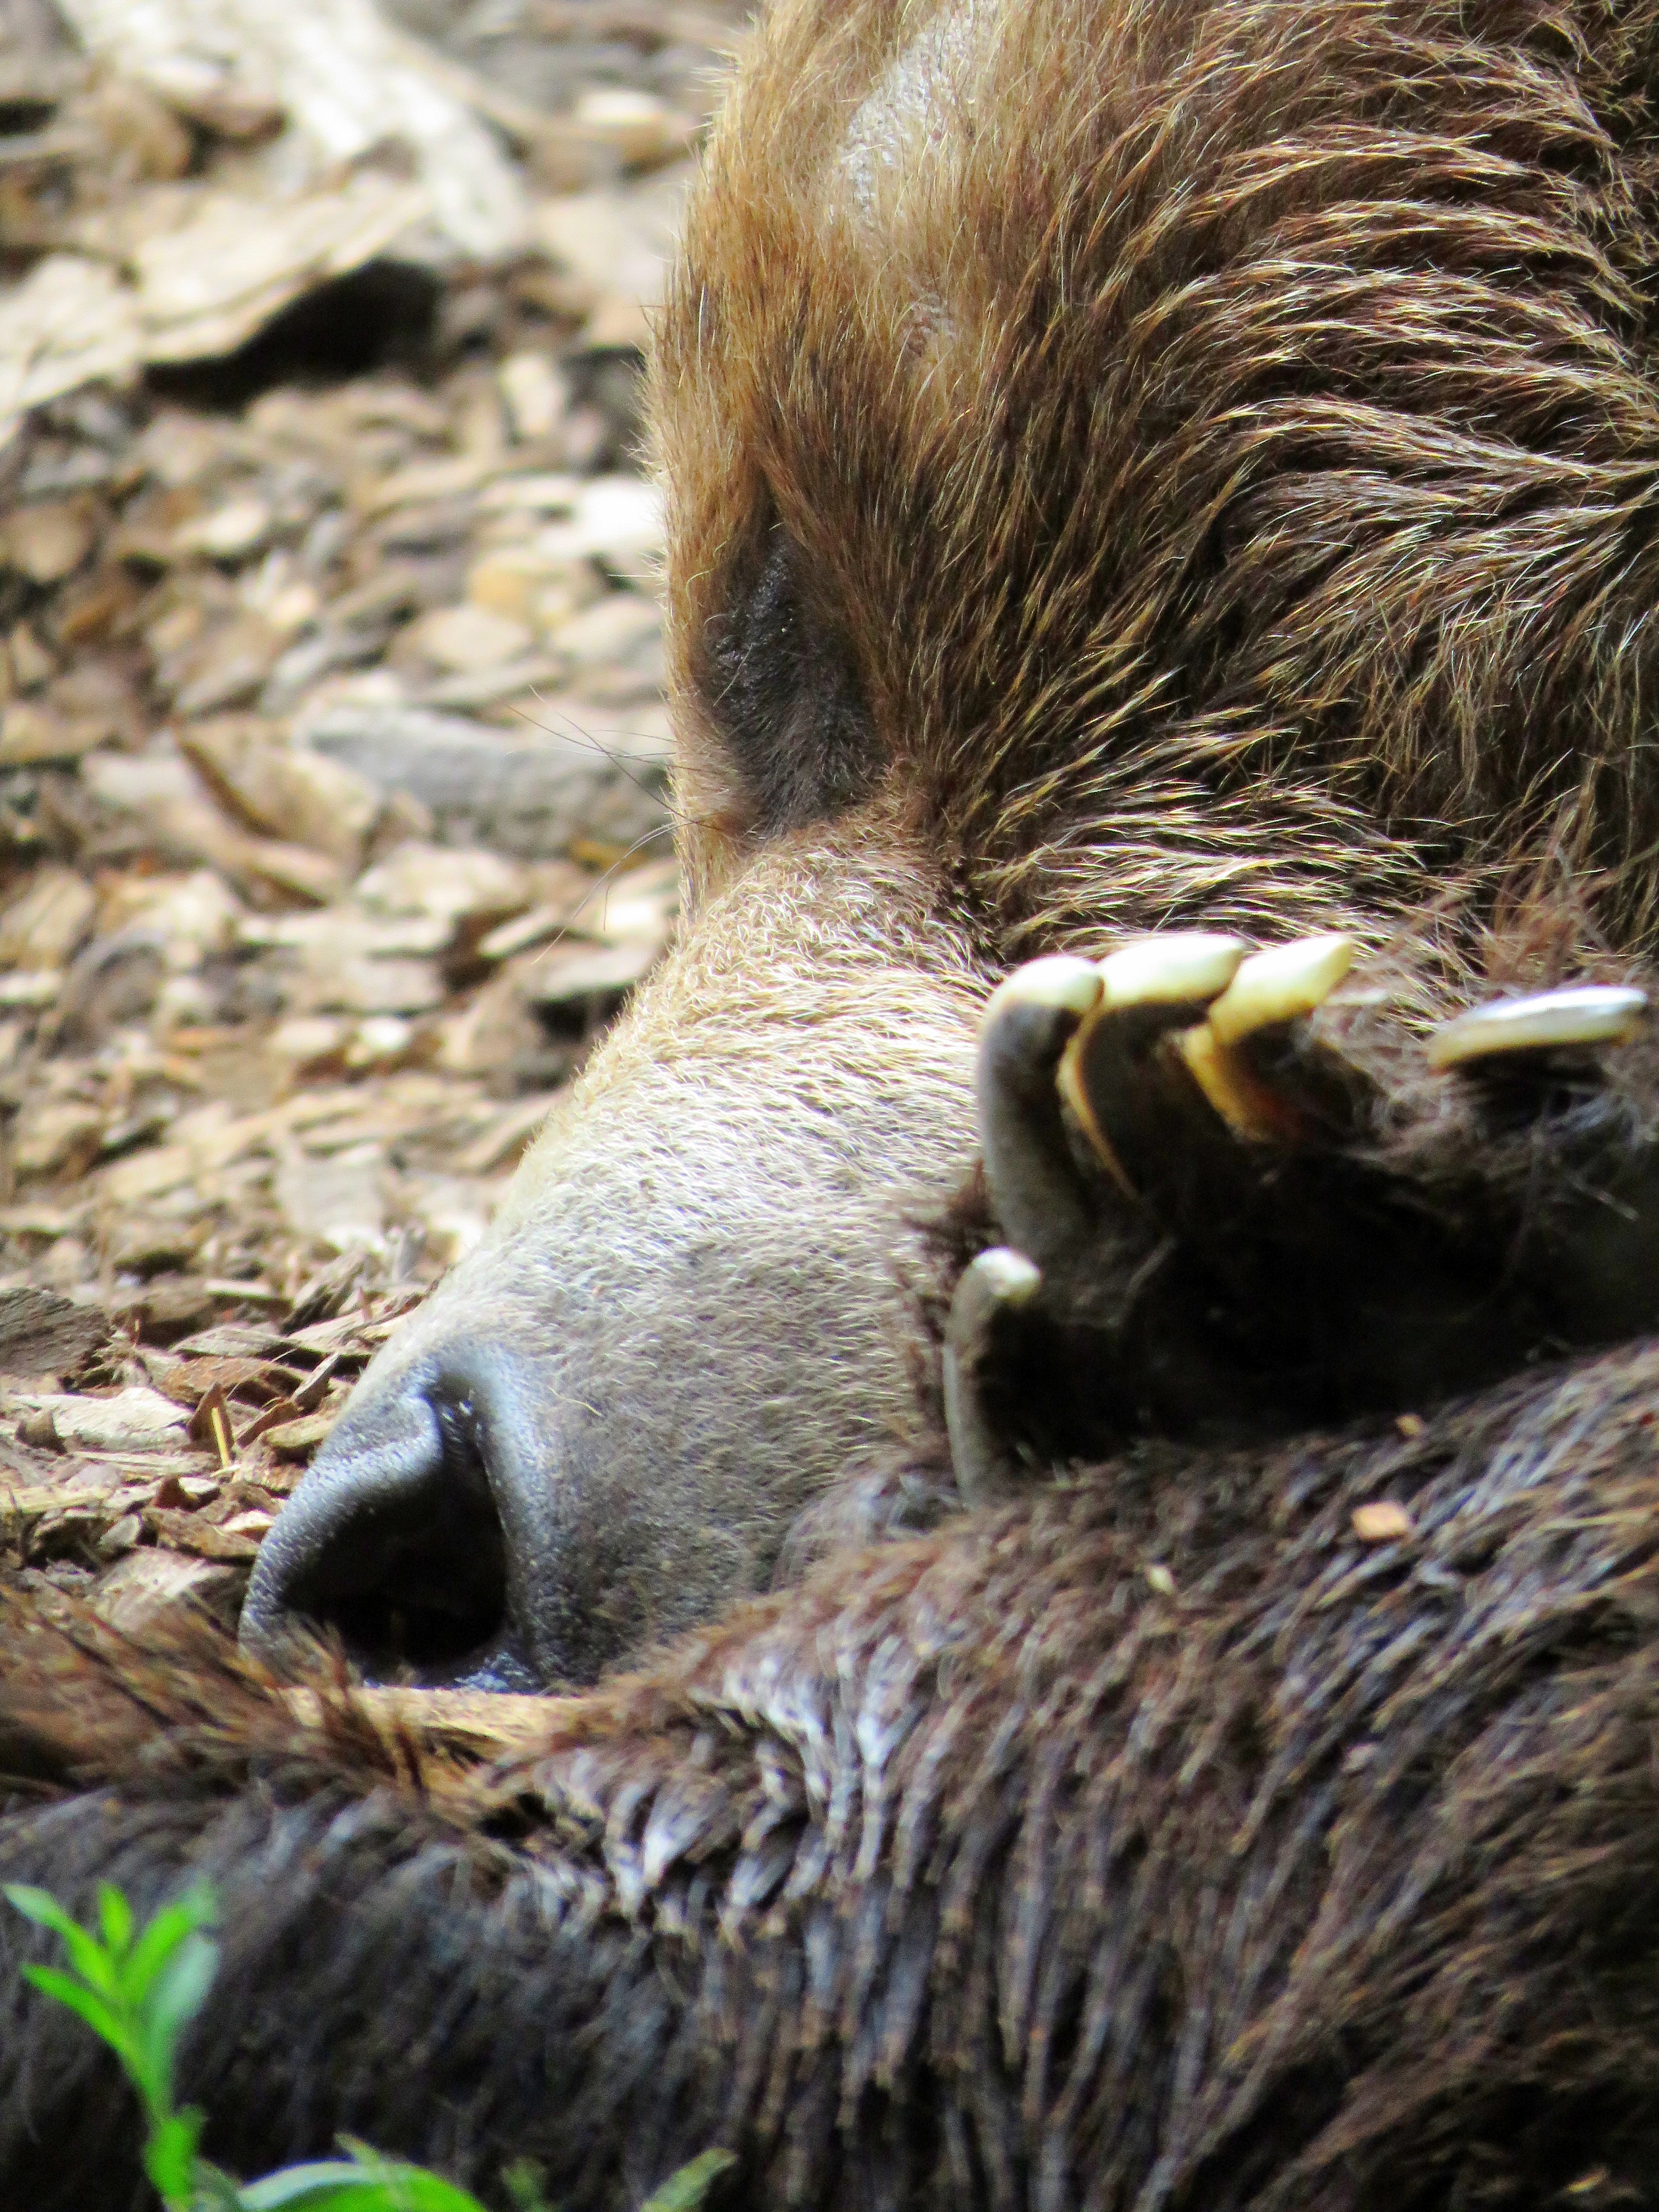
bear, wildlife, zoo, mammal, fauna, brown bear, close up, calgary zoo, bear sleeping